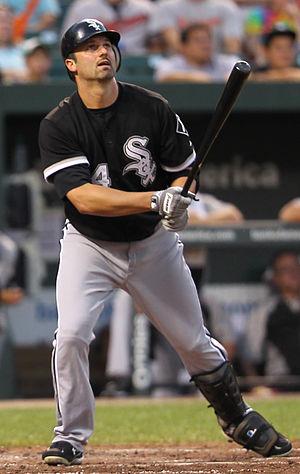
La saison 2014 des White Sox de Chicago est la 114ᵉ saison en Ligue majeure de baseball pour cette franchise.
Paul Henry Konerko est un joueur de premier but au baseball qui évolue dans les Ligues majeures de 1997 à 2014. À partir de 1999, il s'aligne avec les White Sox de Chicago.